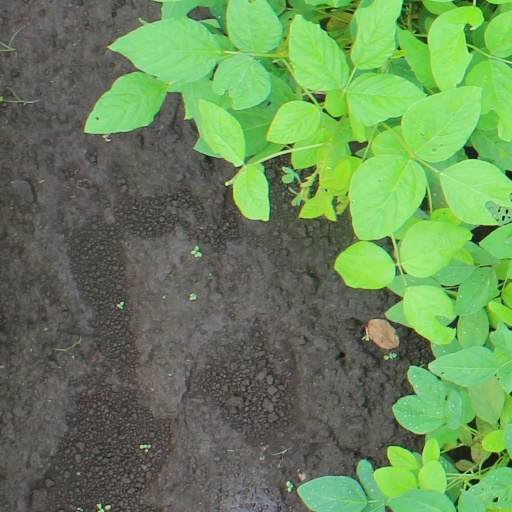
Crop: soybean